Volcanic history of the Northern Cordilleran Volcanic Province

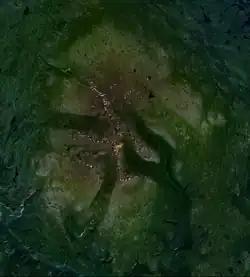
Level Mountain, the largest volcano of the Northern Cordilleran Volcanic Province. The large brown area in the middle is a dissected stratovolcano and the surrounding light brown is the broad shield volcano comprising a lava plateau.

Large basaltic shield volcanoes throughout the central Northern Cordilleran Volcanic Province form large lava plateaus and are the largest volcanoes of the volcanic zone. These extensive volcanoes are generally larger and more long-lived than volcanoes of adjacent volcanic zones, including the stratovolcanoes of the Cascade and Aleutian arcs. Mount Shasta, the largest stratovolcano in the Cascade Arc and Mount Veniaminof, one of the largest and most active volcanoes in the Aleutian Arc, have volumes of at least , less than half of that of the Level Mountain and Edziza shield complexes. The massive Level Mountain shield, occupying an area of and a volume of more than , is the most voluminous and most long-lived volcano of the Northern Cordilleran Volcanic Province. Further south, the Mount Edziza volcanic complex resides as the seconed most voluminous volcano with an area of and a volume of . Just west of Level Mountain lies Heart Peaks, the third most voluminous volcano of the Northern Cordilleran Volcanic Province with an area of . However, remains of a shield volcano that once covered an area of more than are present in the western Cassiar Mountains as Maitland Volcano.